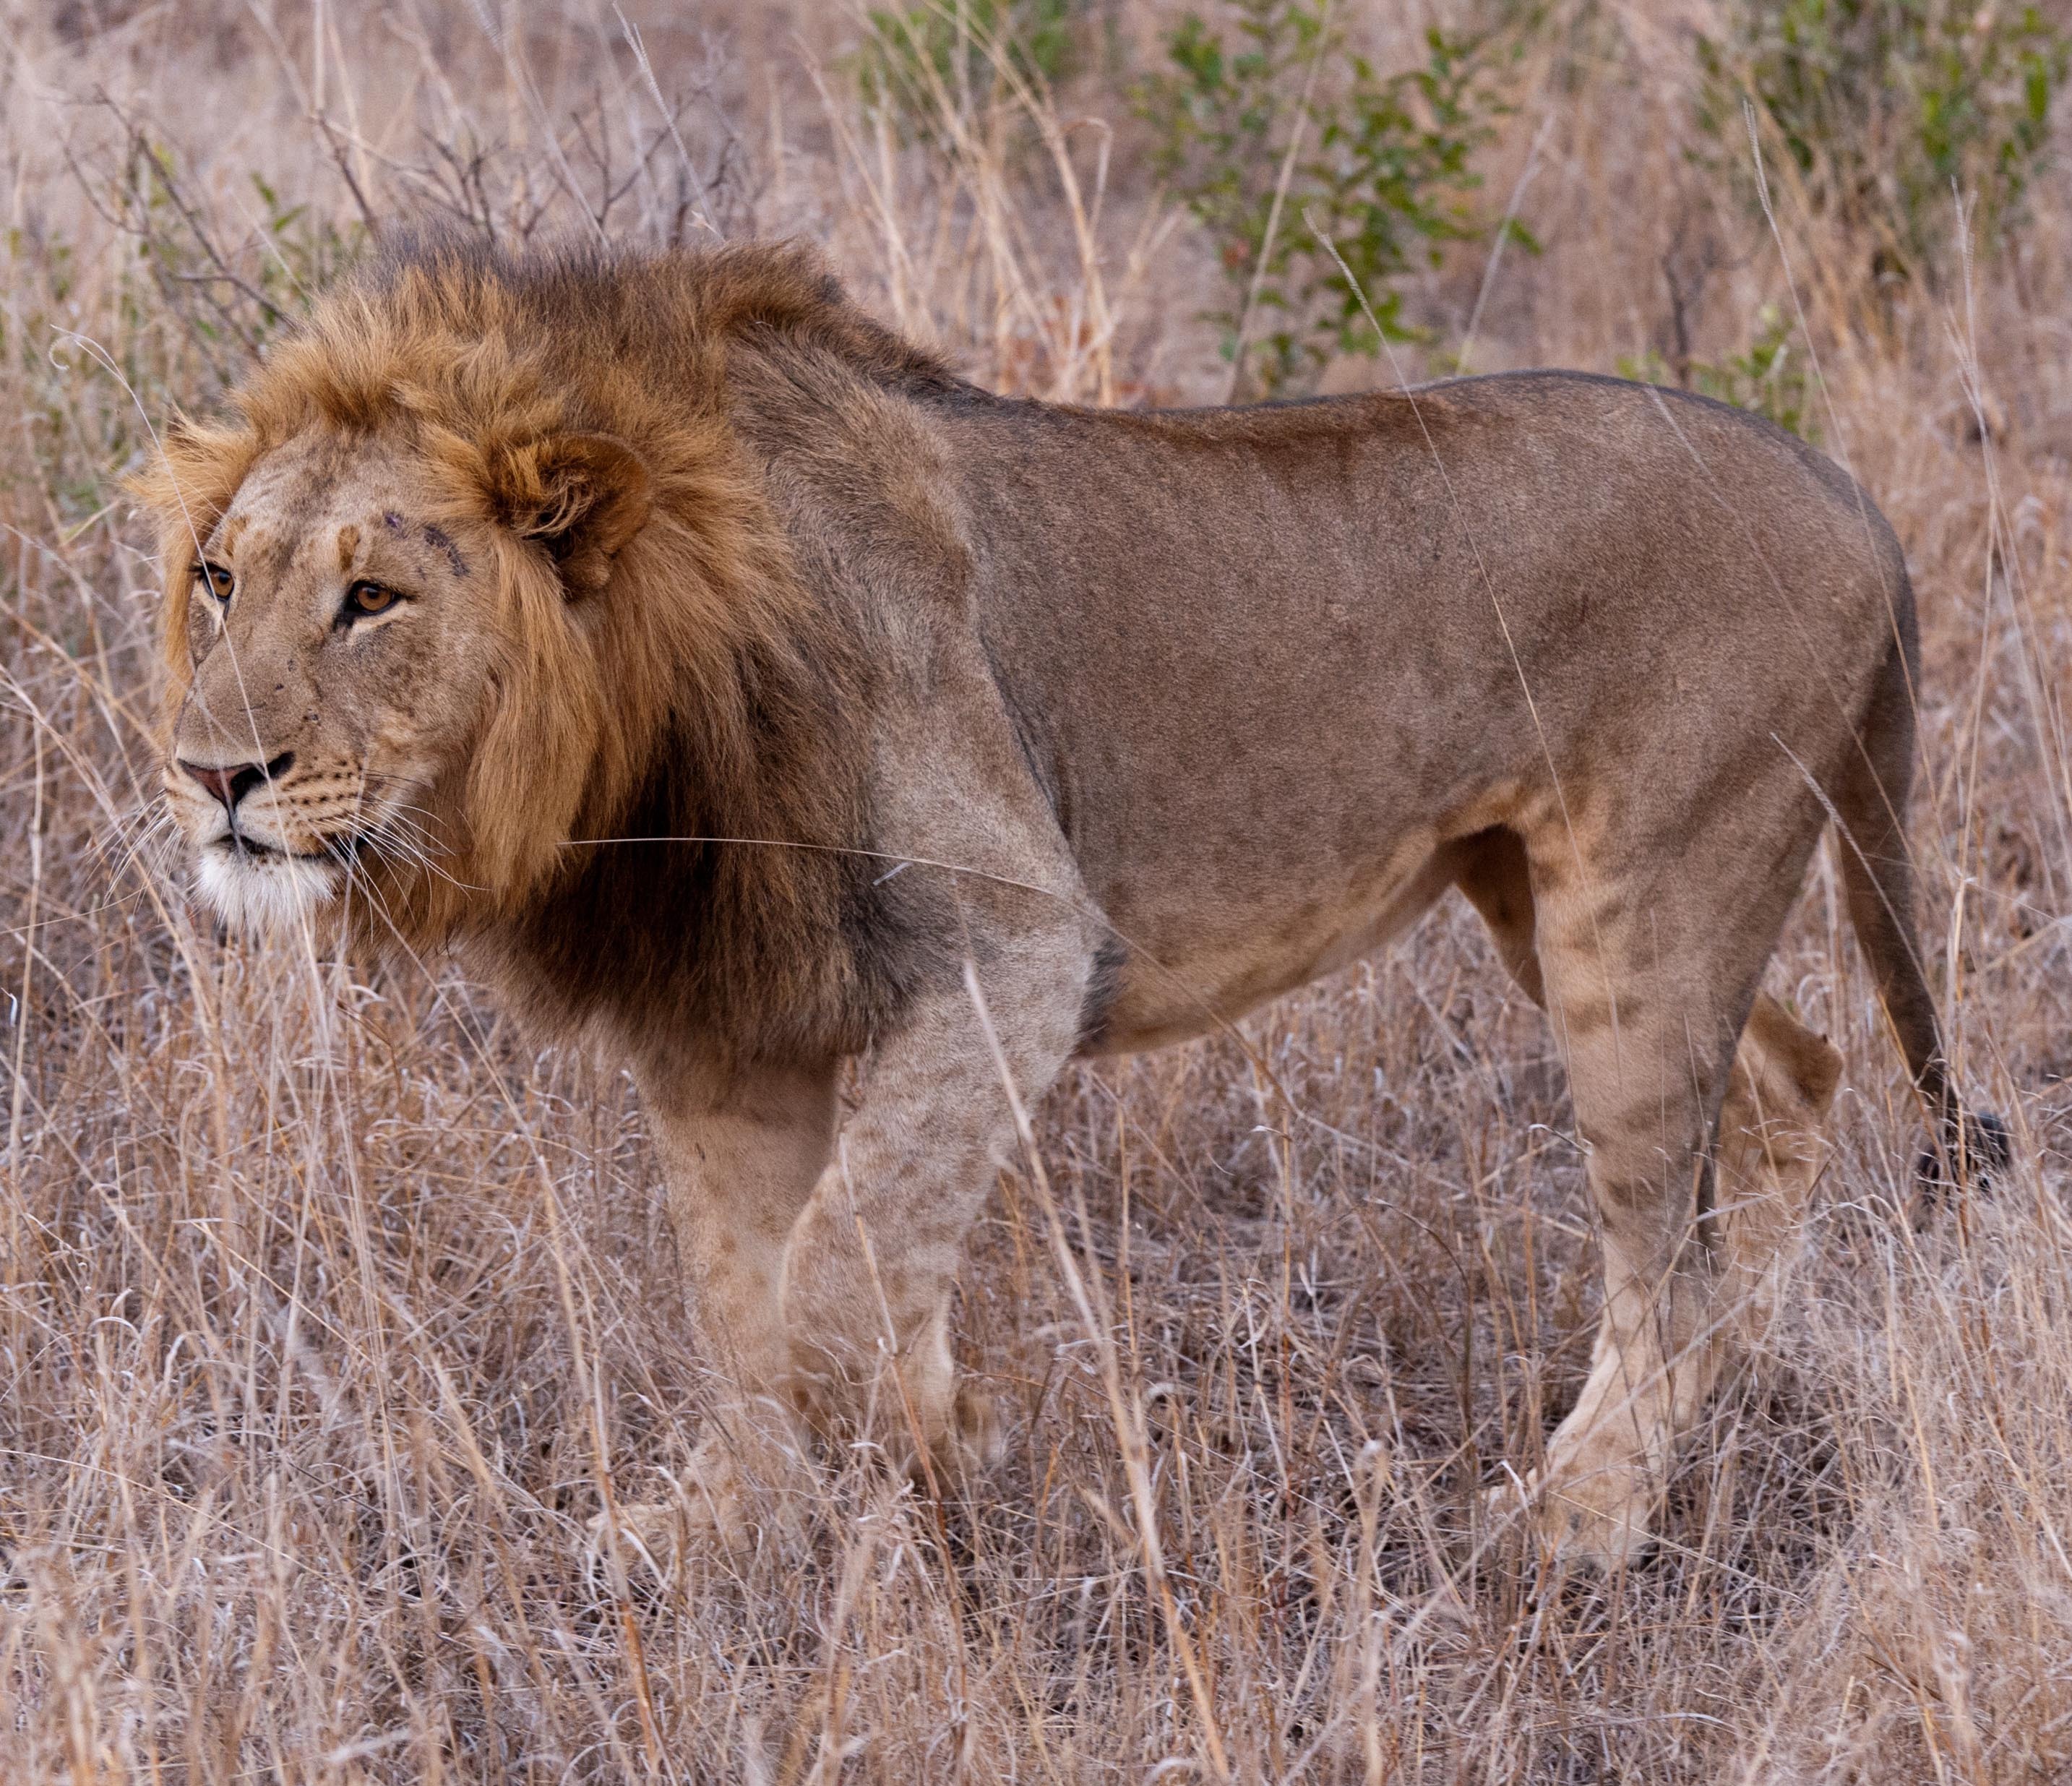
wildlife, mammal, mane, fauna, savanna, lion, savannah, grassland, vertebrate, safari, south africa, big cats, cat like mammal, masai lion